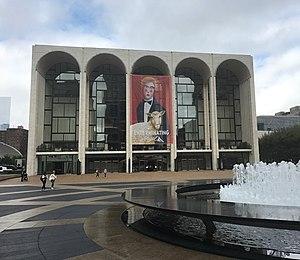
L'Architecture moderne ou Mouvement moderne naît du passage progressif de la campagne à la ville dans un contexte de changements techniques, sociaux et culturels liés à la révolution industrielle. Les conséquences se font sentir dans la construction et l'urbanisme entre la fin du XVIIIᵉ siècle et le début du XIXᵉ siècle et plus précisément dans l'après guerre après Waterloo. Puis une ligne cohérente de pensée se produit pour la première fois en Angleterre avec William Morris en 1860 mais le point crucial du processus qui met la théorie et la pratique face à la réalité est atteint par Walter Gropius en 1919 quand il ouvre le Bauhaus de Weimar. C'est à ce moment que l'on peut parler au sens strict du terme de mouvement moderne.